Mary Sumner Blount

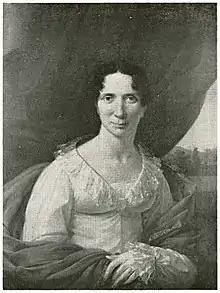
Portrait by Pietro Bonanni

Mary Sumner Blount, in earlier years known as Jackie (sometimes Jacky) (1777-1822) was an American philanthropist.